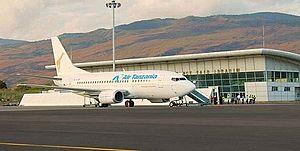
L'aéroport international Moroni Prince Said Ibrahim, anciennement Hahaya est un aéroport international au nord de la Grande Comore, situé à Hahaya à environ 20 km au nord de Moroni, la capitale des Comores. Mais la ville de Hahaya ne se trouve qu'à environ 2 km au sud. Son nom lui a été donné en l'honneur de Said Ibrahim.